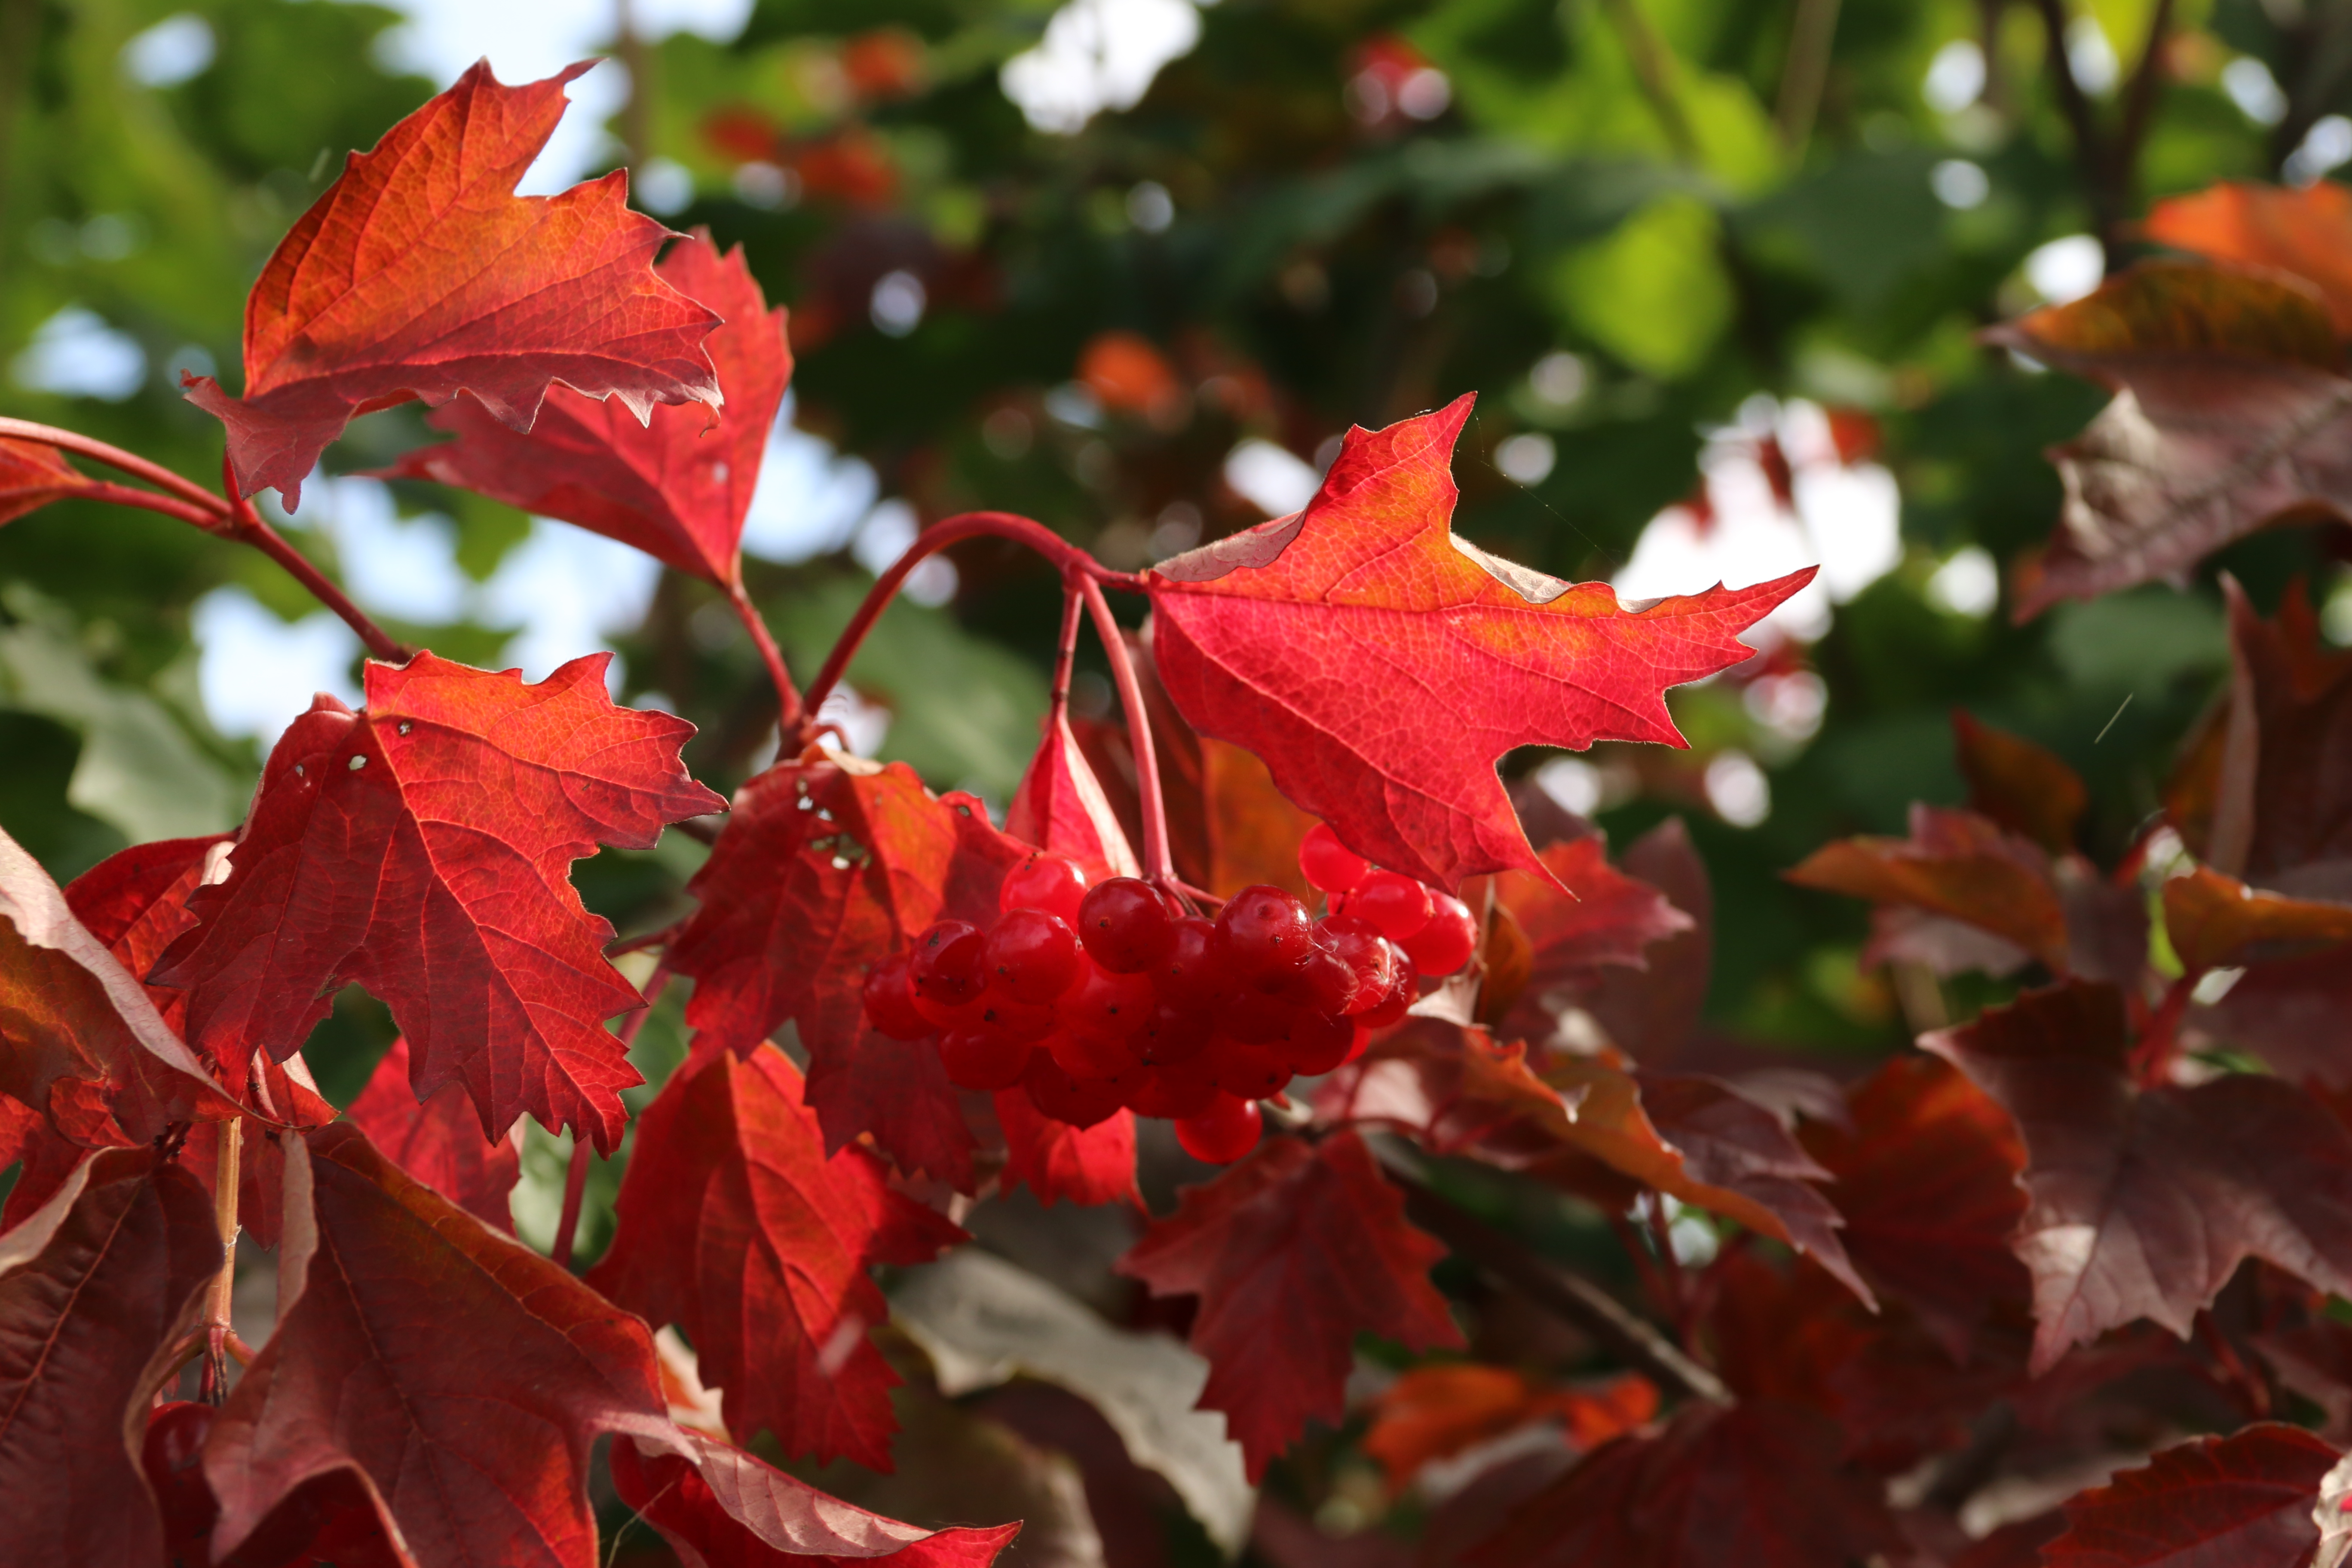
berries, leaves, branches, autumn, flowering plant, leaf, plant, tree, Black maple, red, flower, sweet gum, woody plant, deciduous, New Mexico maple, maple leaf, maple, plane, Black oak, perennial plant